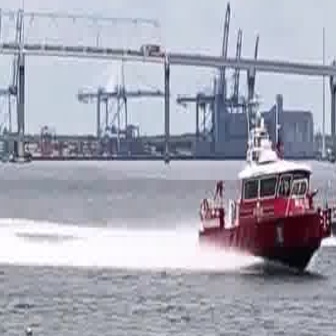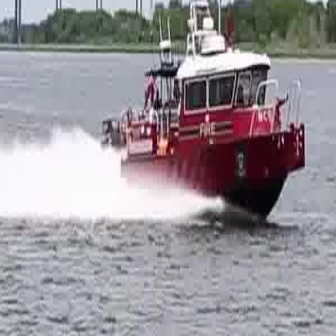
  Please identify the target specified by the bounding box [193,133,332,272] in the first image and locate it in the second image. Return the coordinates in [x_min,y_min,x_max,y_max] format.
Answer: [100,9,306,215]